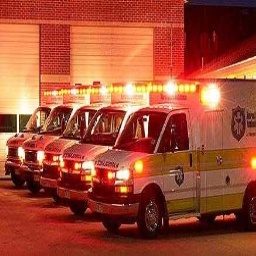
Label: ambulance